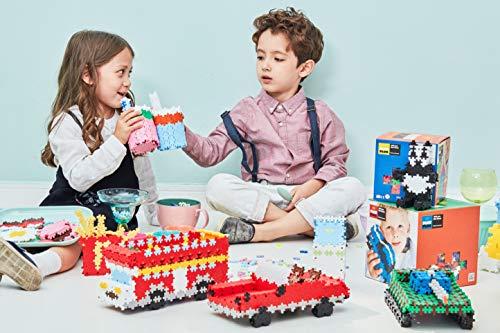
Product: PLUS PLUS - Construction Building Toy, Open Play Set - 1200 Piece - Pastel Color Mix
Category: Toys & Games | Building Toys | Building Sets
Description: Playset includes 1,200 pieces in a colorful mix and an Idea Guide booklet.
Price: $51.89
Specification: ProductDimensions:5.5x5.5x5.5inches|ItemWeight:1.45pounds|ShippingWeight:1.5pounds(Viewshippingratesandpolicies)|DomesticShipping:ItemcanbeshippedwithinU.S.|InternationalShipping:ThisitemcanbeshippedtoselectcountriesoutsideoftheU.S.LearnMore|ASIN:B0080OJ9UU|Itemmodelnumber:03322|Manufacturerrecommendedage:36months-15years